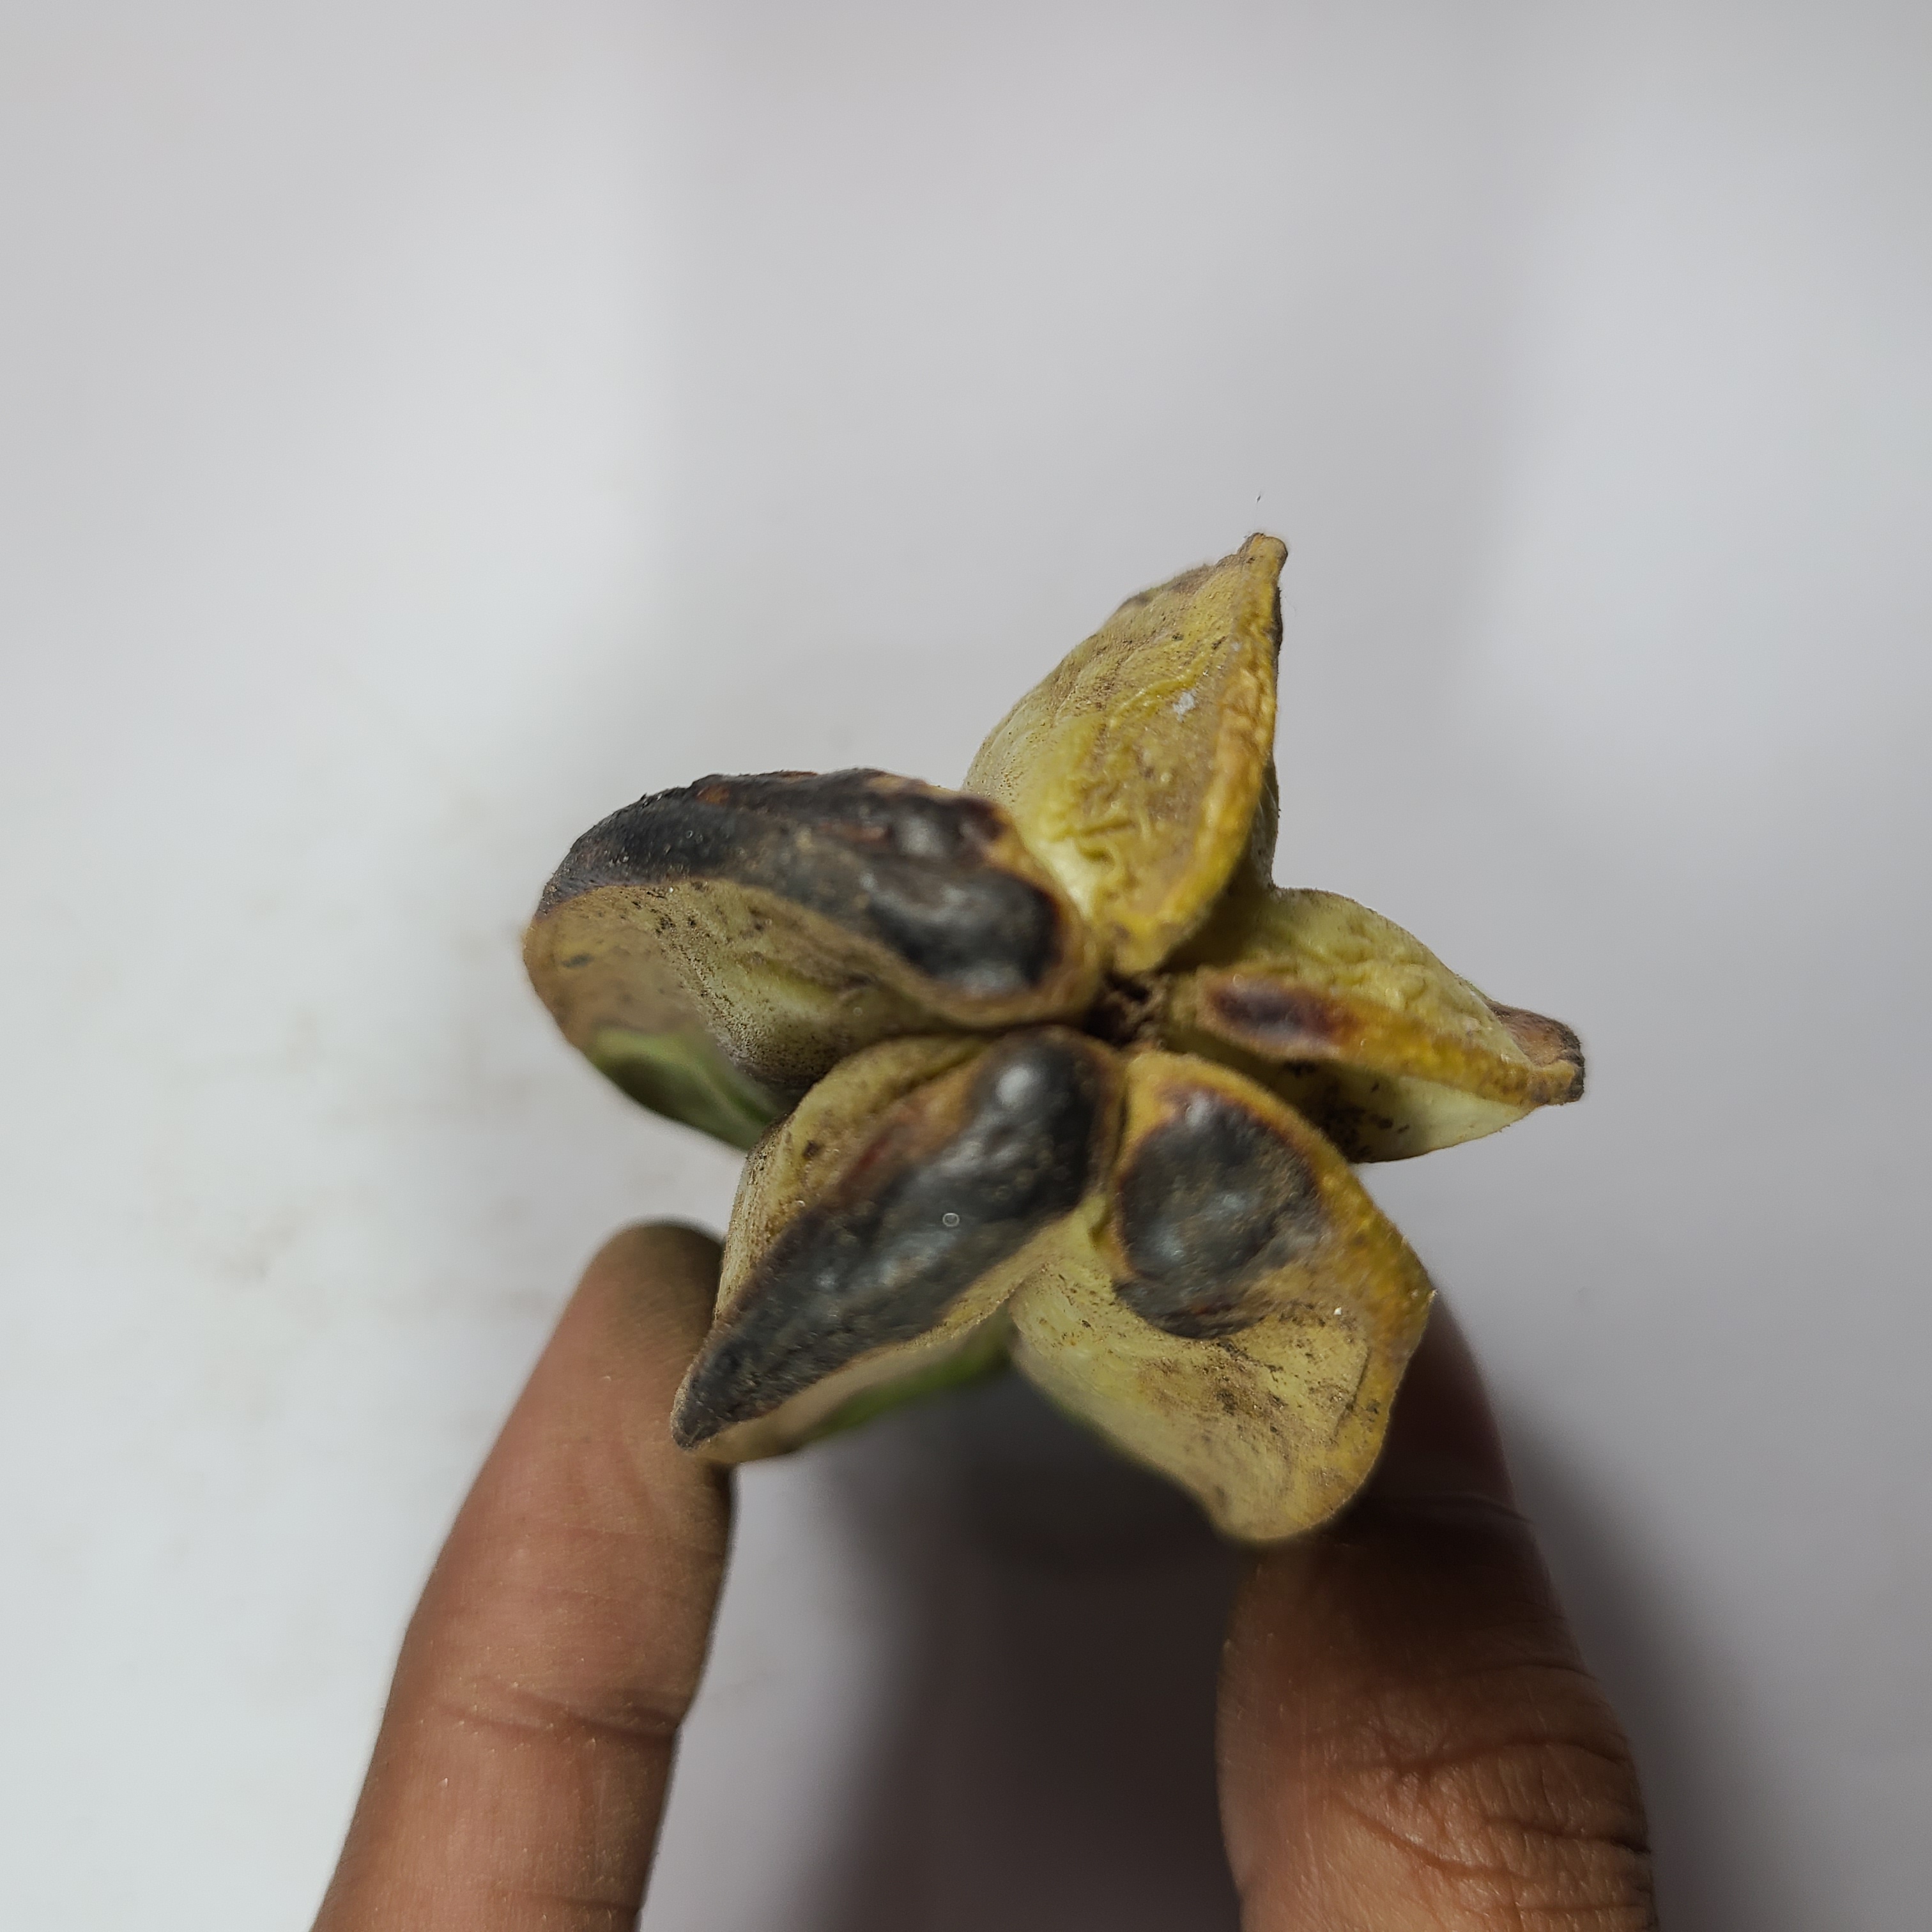
Label: Unhealthy Fruits